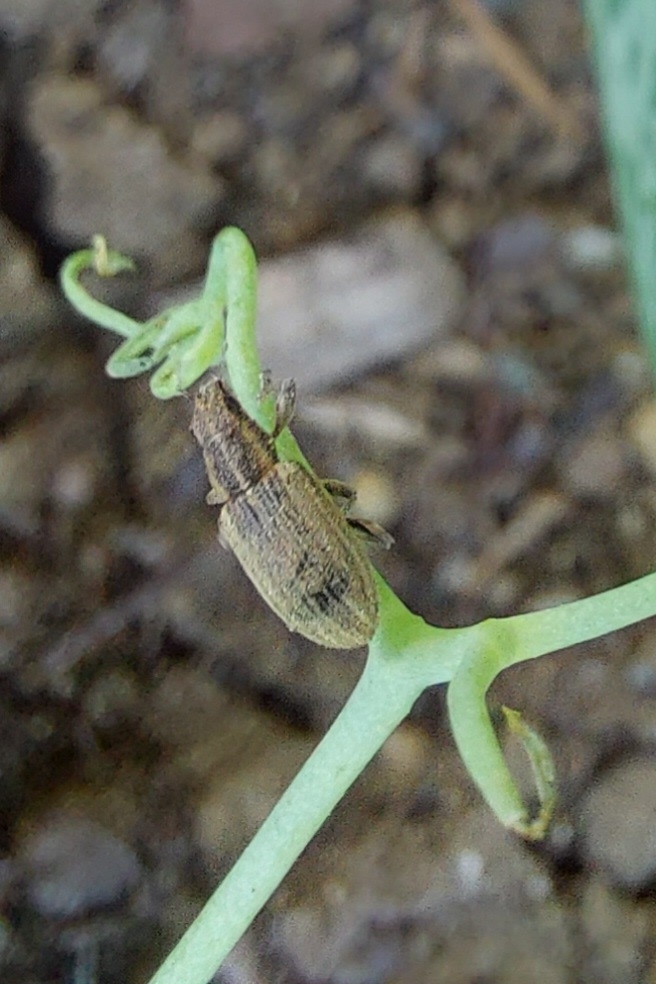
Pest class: pea_leaf_weevil